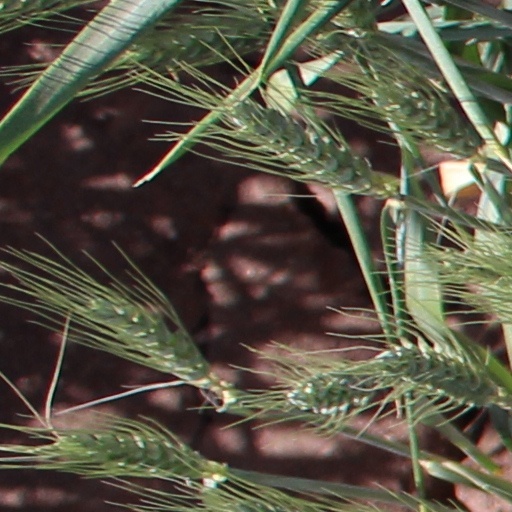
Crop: wheat